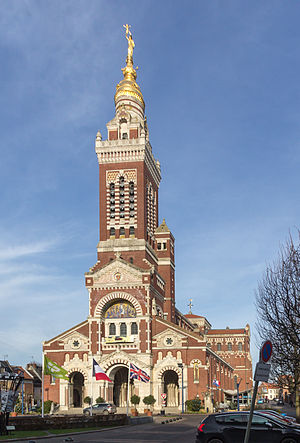
Albert (Frankrig)
Albert er en by i Frankrig. Albert ligger halvvejs mellem Amiens og Bapaume. Byen blev grundlagt i romertiden i 54 f.Kr. Under 1. verdenskrig fandt Slaget ved Somme sted nær ved Albert.